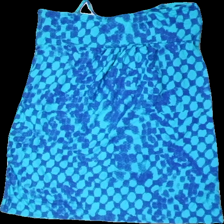
View: back
Type: Dress
Category: Ladies
Brand: Lindex
Colors: Blue
Material: 100% viscose
Pattern: Other
Cut: Regular
Size: M
Season: All
Price range: <50
Recommended usage: Reuse